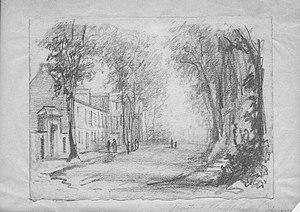
Dessin anonyme XIXème siècle.
Honfleur est une commune portuaire normande située sur la rive sud de l'estuaire de la Seine, en face du Havre, tout près du débouché du pont de Normandie.